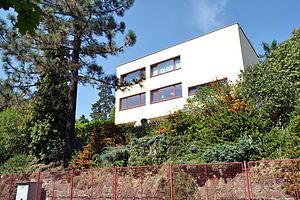
Ladislav Sutnar, né le 9 novembre 1897 à Pilsen – mort le 13 novembre 1976 à New York, est un pionnier du design de l'information et un illustrateur tchécoslovaque.